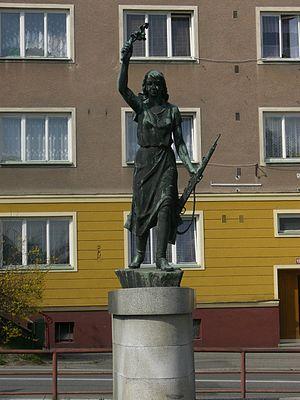
Milevsko est une ville du district de Písek, dans la région de Bohême-du-Sud, en République tchèque. Sa population s'élevait à 8 280 habitants en 2020.